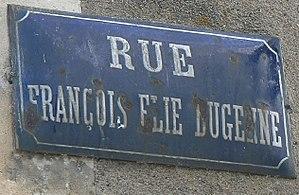
Rue Dugenne
Élie-François Dugenne, né le 13 juin 1737 à Saint-Satur et mort le 20 avril 1815 à Sancerre, est un homme politique français, député du Cher à la Convention nationale.